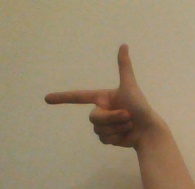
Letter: yaa